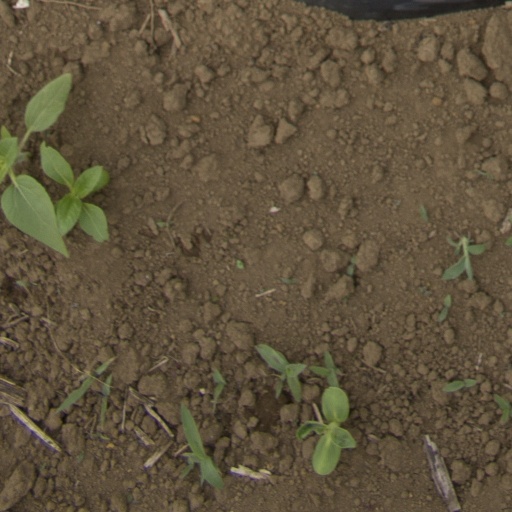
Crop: Jerusalem artichoke